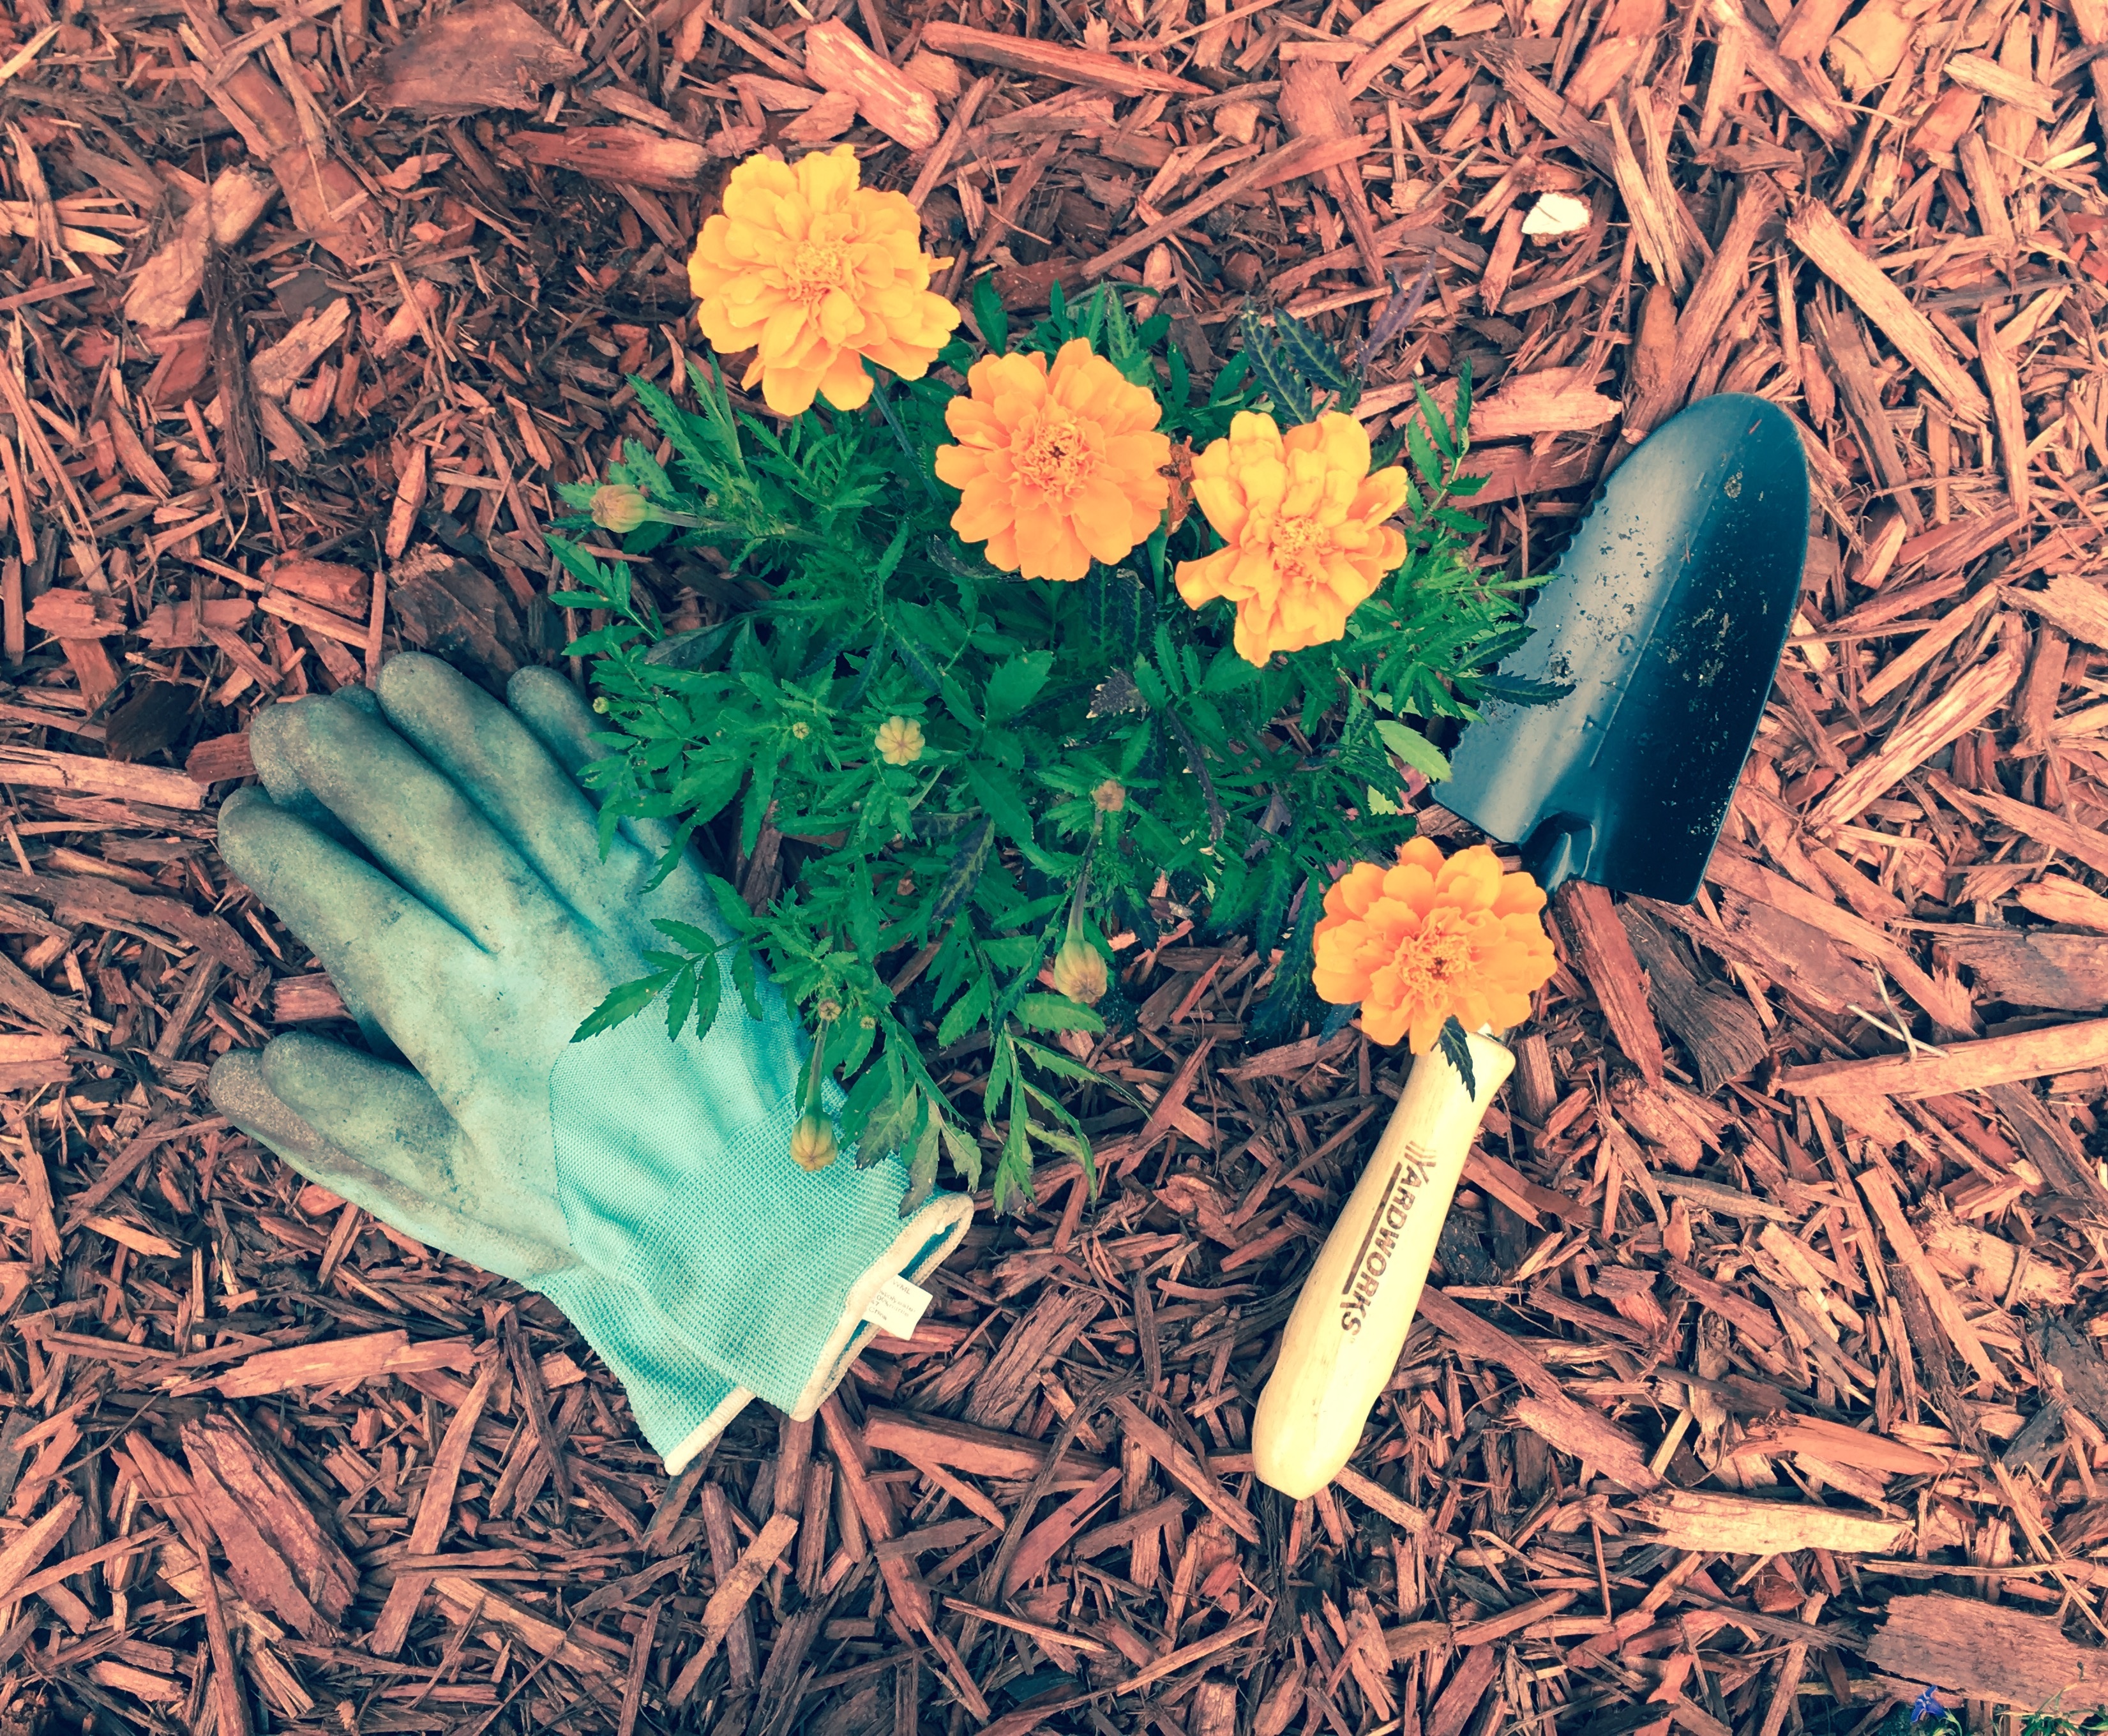
plant, leaf, flower, green, herb, color, autumn, soil, botany, flora, macro photography